St Joseph's Church, Phnom Penh

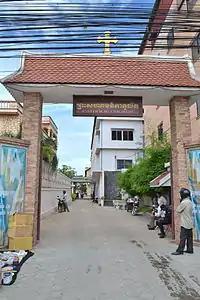
Entrance to the former school building used as St Joseph's Church prior to 2025

St Joseph's Church is a prominent Roman Catholic church in Phnom Penh, Cambodia. Originally a Catholic seminary converted into a temporary place of worship following the destruction of Catholic churches by the Khmer Rouge in the 1970s, it served as the city's main Catholic parish until the completion of a new pro-cathedral in February 2025. The modern St Joseph's Church blends traditional Khmer architectural elements with Latin ecclesiastical design, marking a significant milestone in the revival of Catholicism in Cambodia. Located approximately three kilometers north of Phnom Penh's city center near the Tonle Sap River along National Highway 5 (N5), it remains a spiritual hub for the local Catholic community, which includes a substantial population of Vietnamese descent.